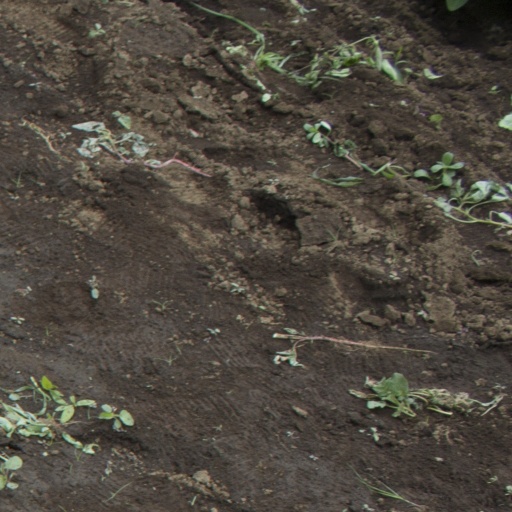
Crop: soybean